Squalius squalus

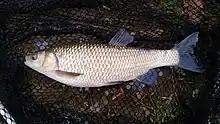
Adult specimen of "Squalius squalus"

"Squalius squalus" can grow to a maximum length that exceed and , and has been known to live for fifteen years. It has a long head, a large eye with an orange-tinged iris, a pointed snout, a long, slightly curved, obliquely sloping mouth cleft, a projecting upper jaw and a lower jaw that is shorter or equal in length to the depth of the caudal peduncle. The color of this fish is brownish or bronze and the scales do not easily become detached. The pectoral, pelvic and anal fins are greyish, and this is the main distinctive character with "Squalius cephalus", which pelvic and anal fins are orange-tinged or reddish.